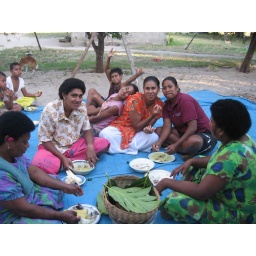
The woman in orange flower dress is Te's sister Tema.